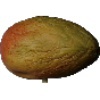
Label: Papaya 1